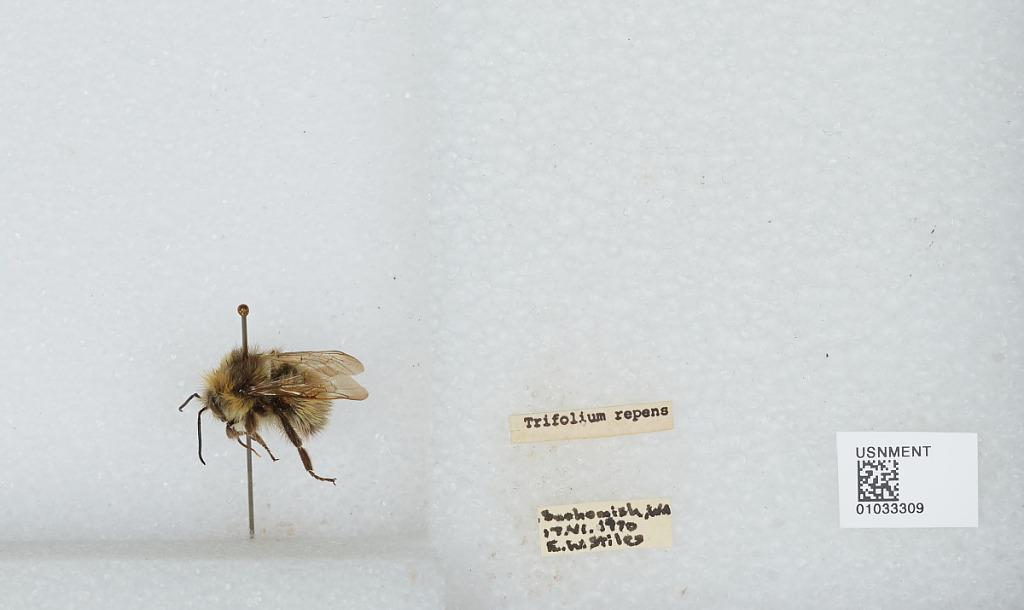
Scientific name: Bombus (Pyrobombus) sitkensis Nylander
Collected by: E. Stiles
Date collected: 1970-6-17
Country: United States
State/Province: Washington
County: Snohomish
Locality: Snohomish
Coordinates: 47.9192, -122.091